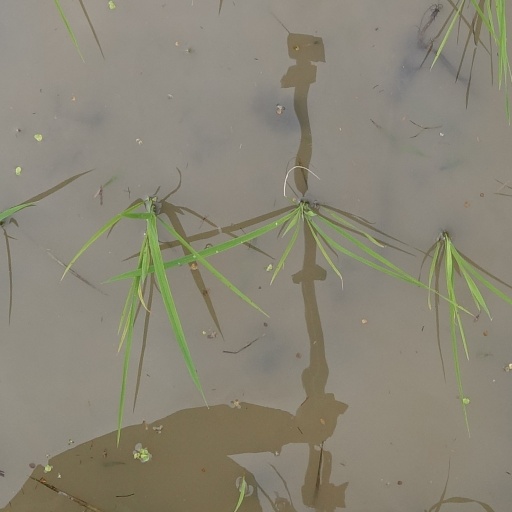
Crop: rice